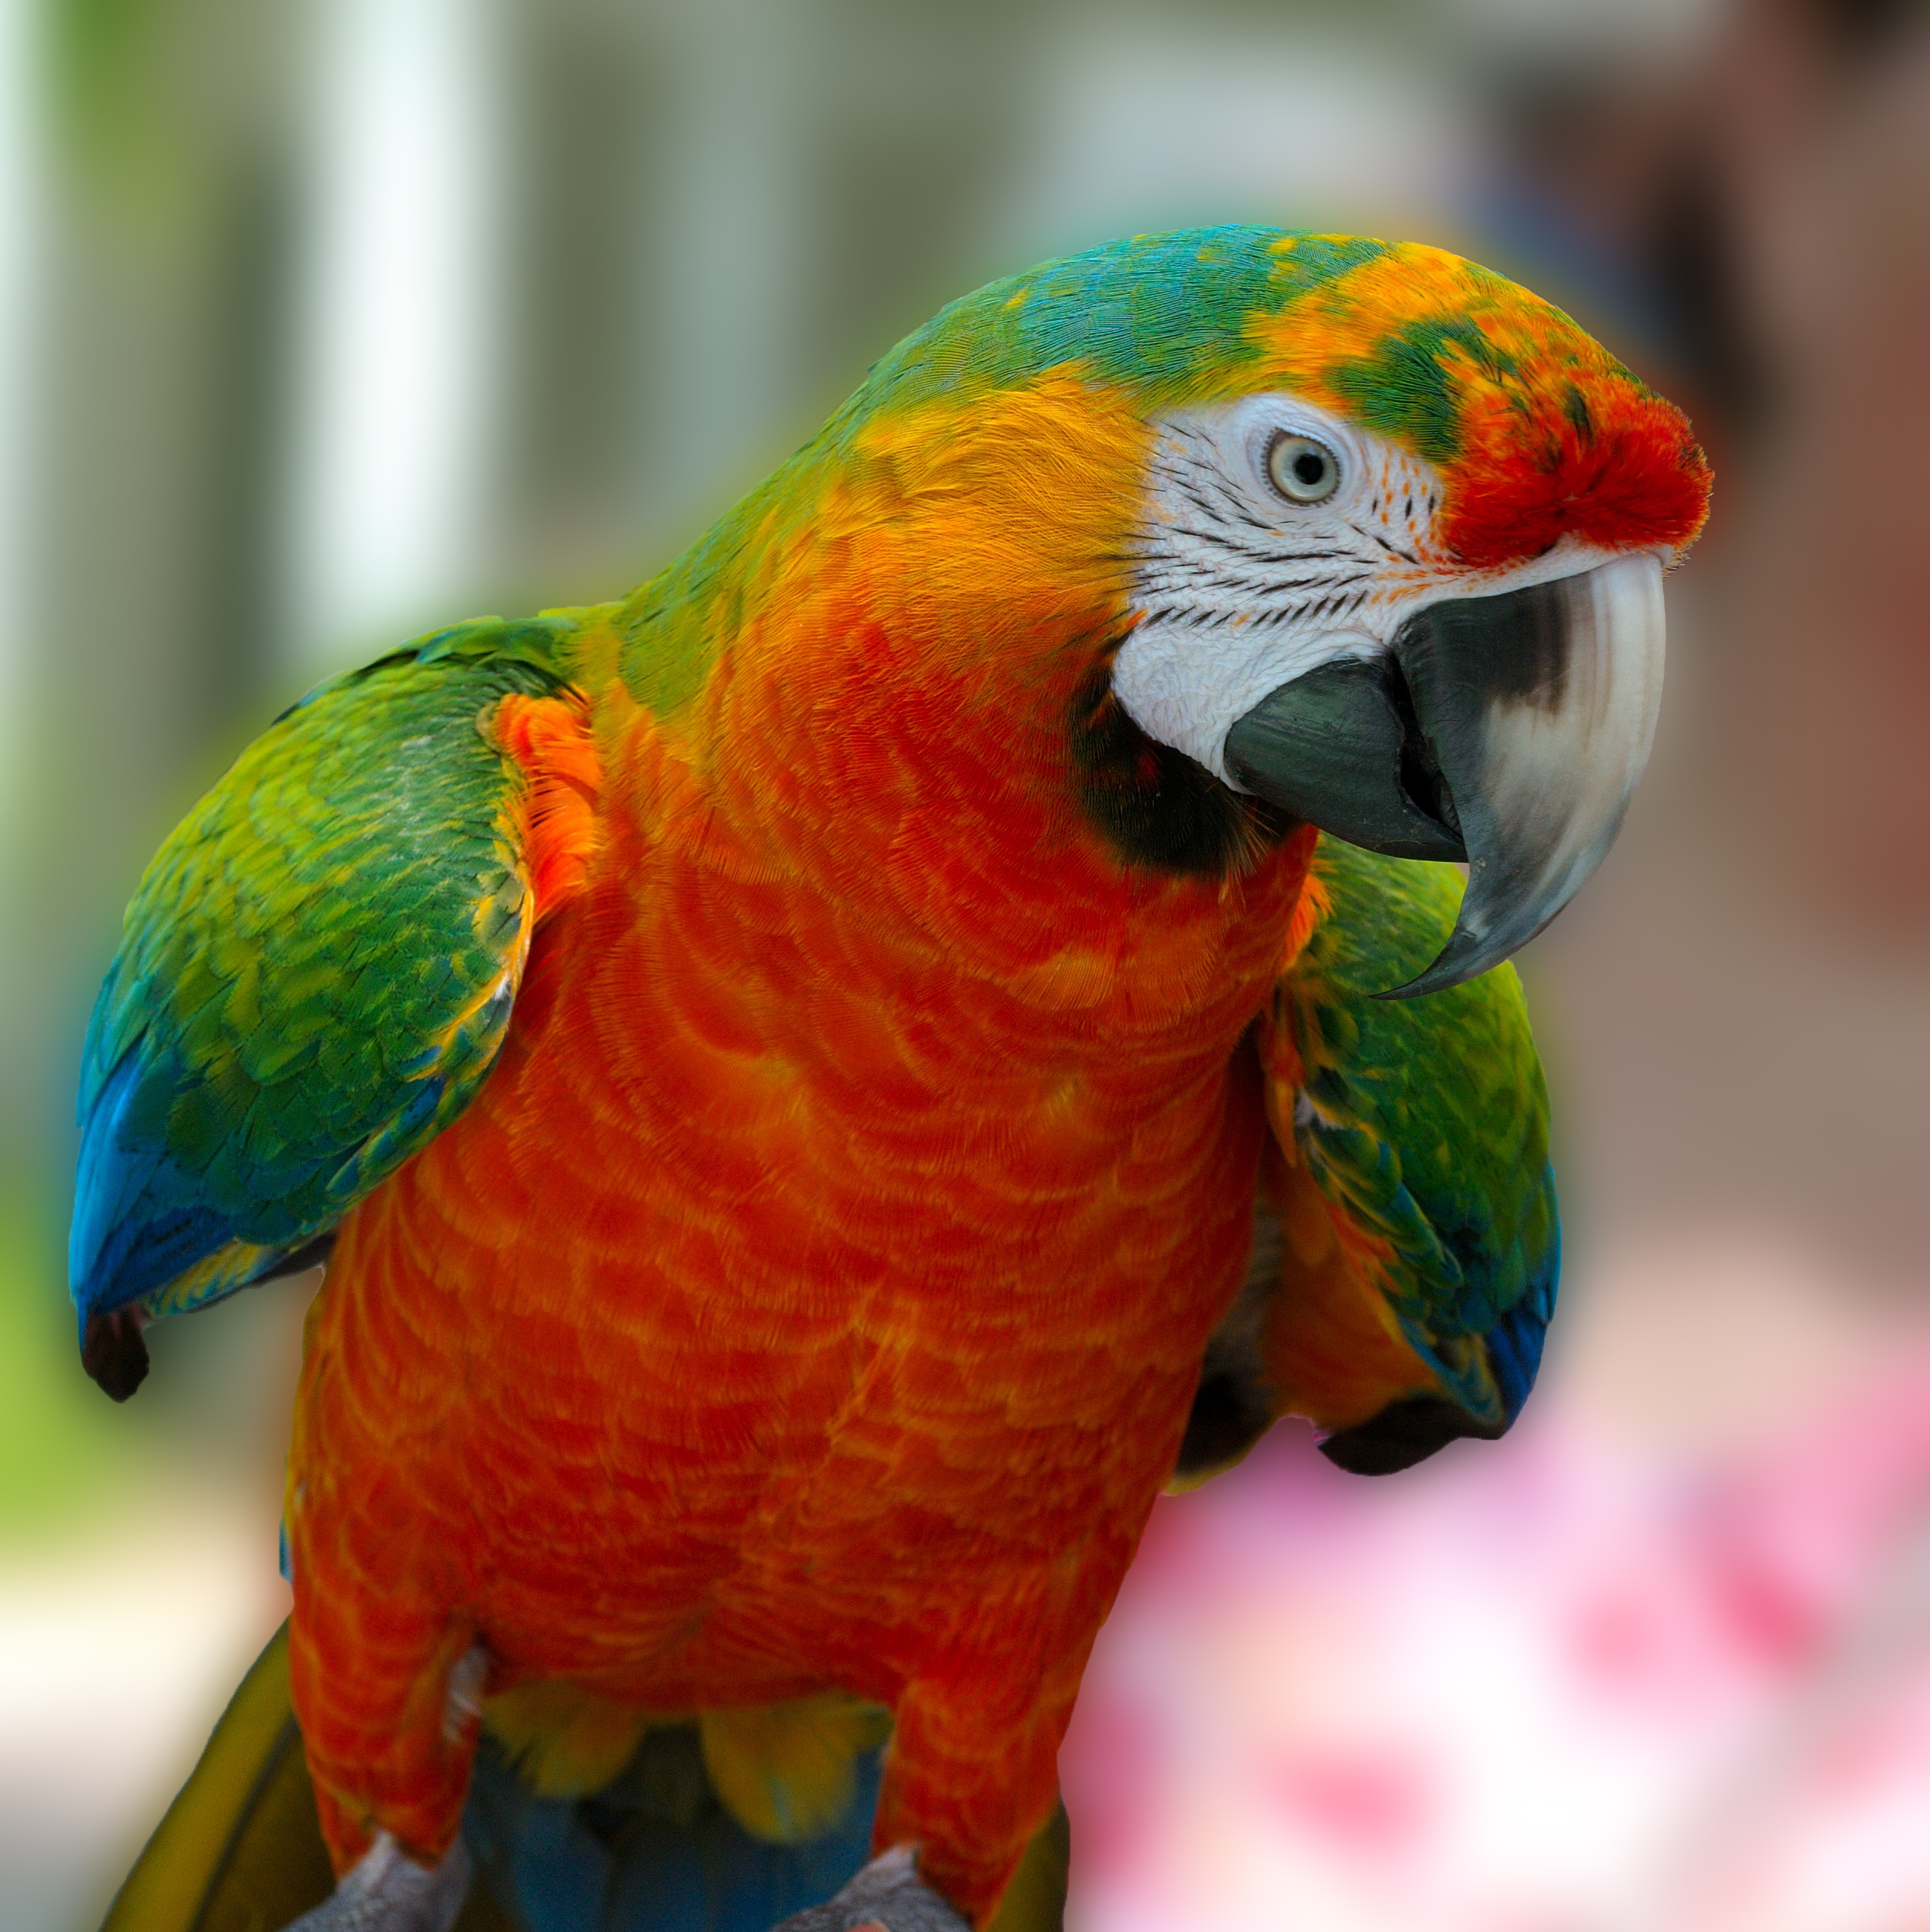
nature, bird, animal, cute, pet, orange, portrait, green, red, beak, tropical, blue, colorful, close, fauna, plumage, lorikeet, macaw, hybrid, bright, vertebrate, parrot, exotic, vibrant, common pet parakeet